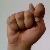
The image shows a hand gesture representing the letter 'T' in Indian Sign Language.